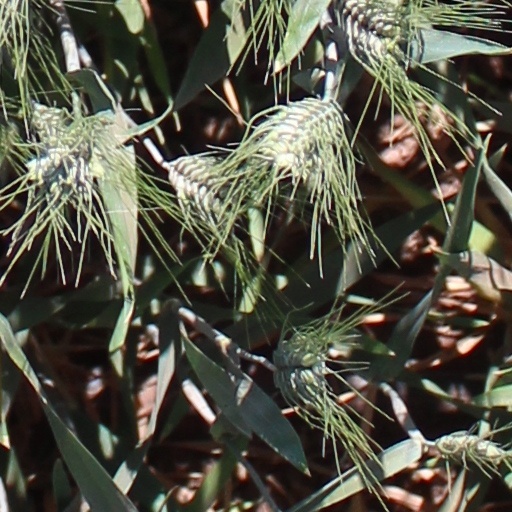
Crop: wheat